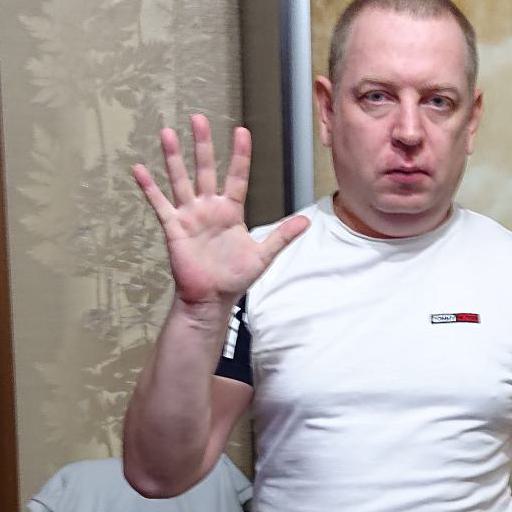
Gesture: palm